Tabinshwehti

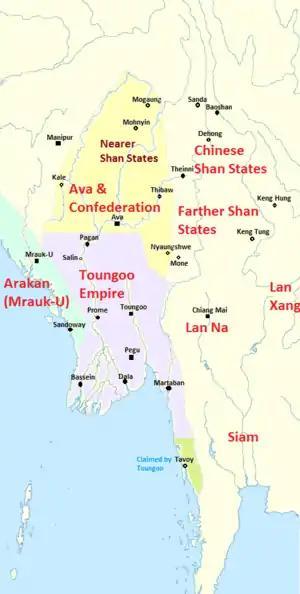
Toungoo Empire in 1545

At the ancient capital, Tabinshwehti was crowned in the full ritual and ceremony of the great kings of Pagan, and made a triumphant return to Pegu in July/August 1544. At Pegu, Tabinshwehti was again crowned in the tradition of the great kings of Hanthawaddy in 1545. He raised Khay Ma Naw, an ethnic Mon, to be his chief queen, and wore his hair in the Mon style. He appointed many ethnic Mons to the highest offices at the court and in the armed forces.